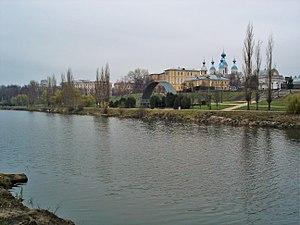
La rivière Tsna est un cours d'eau de Russie et un affluent de la rive gauche de la Mokcha, elle-même affluent de l'Oka, donc sous-affluent de la Volga.